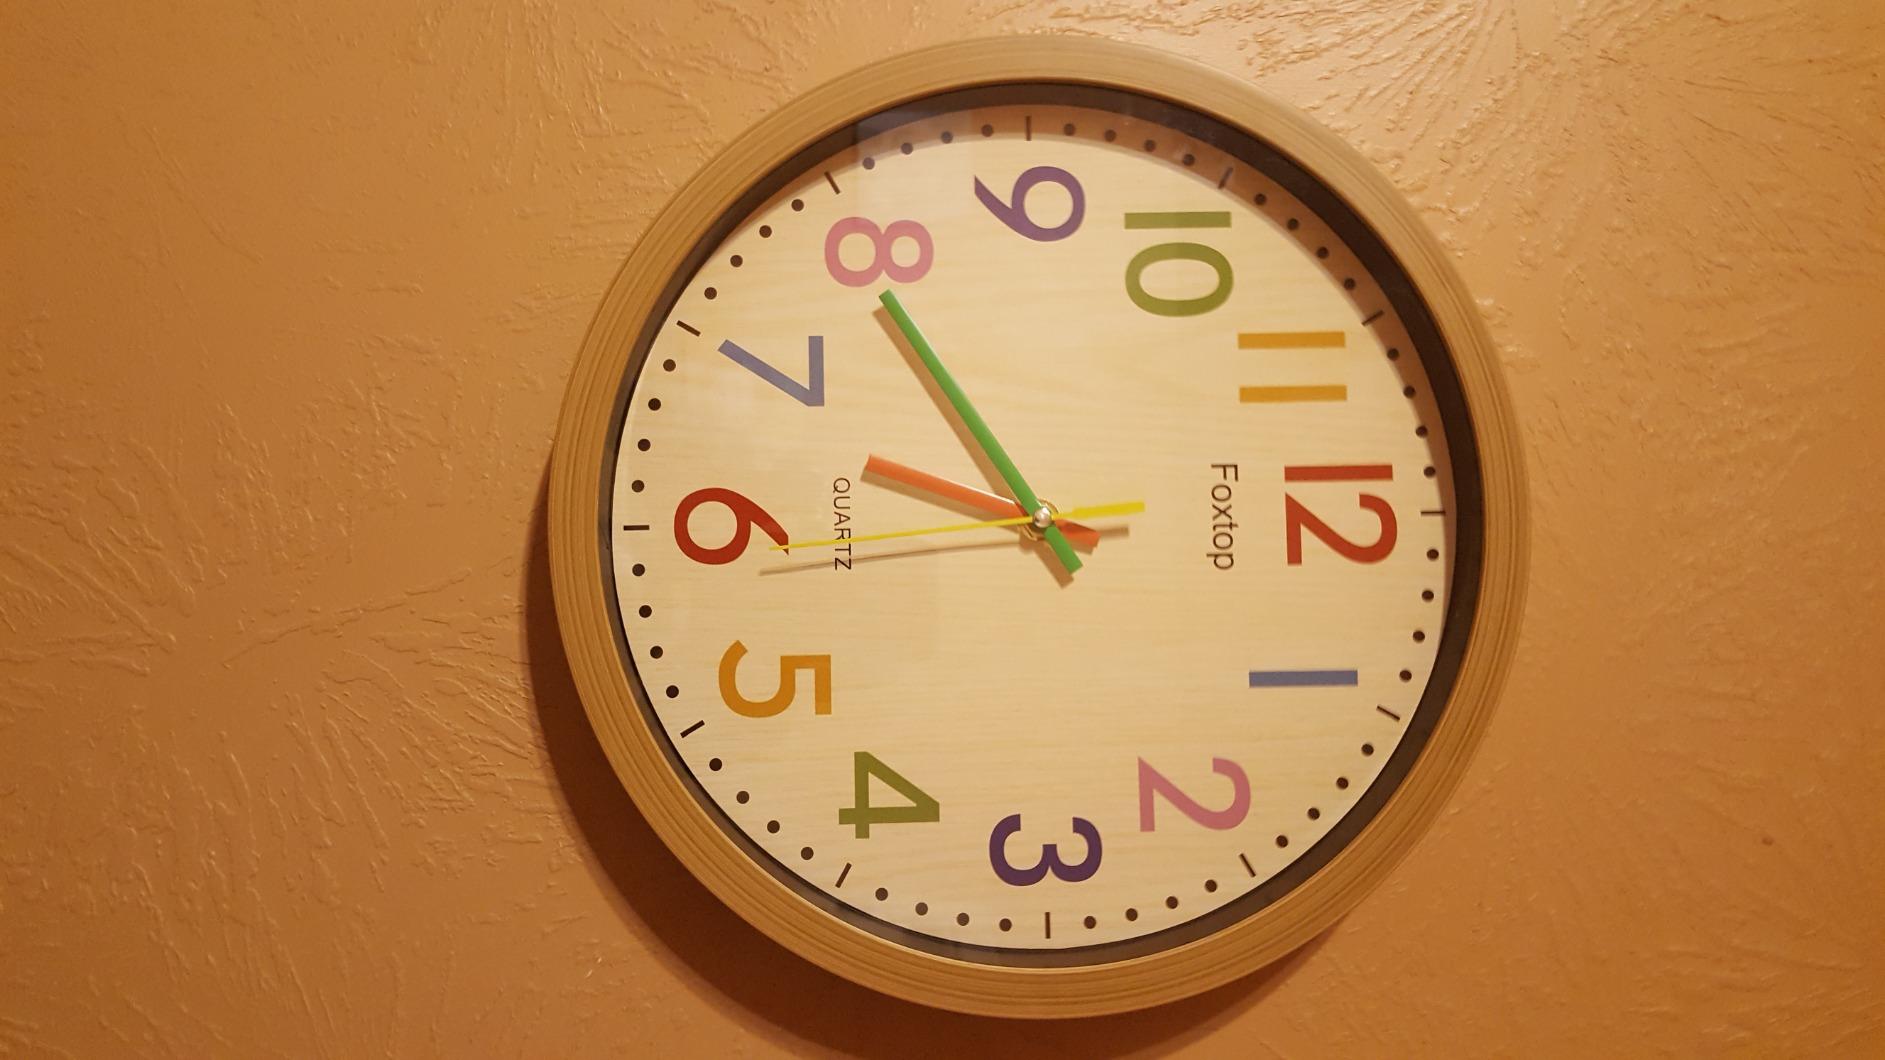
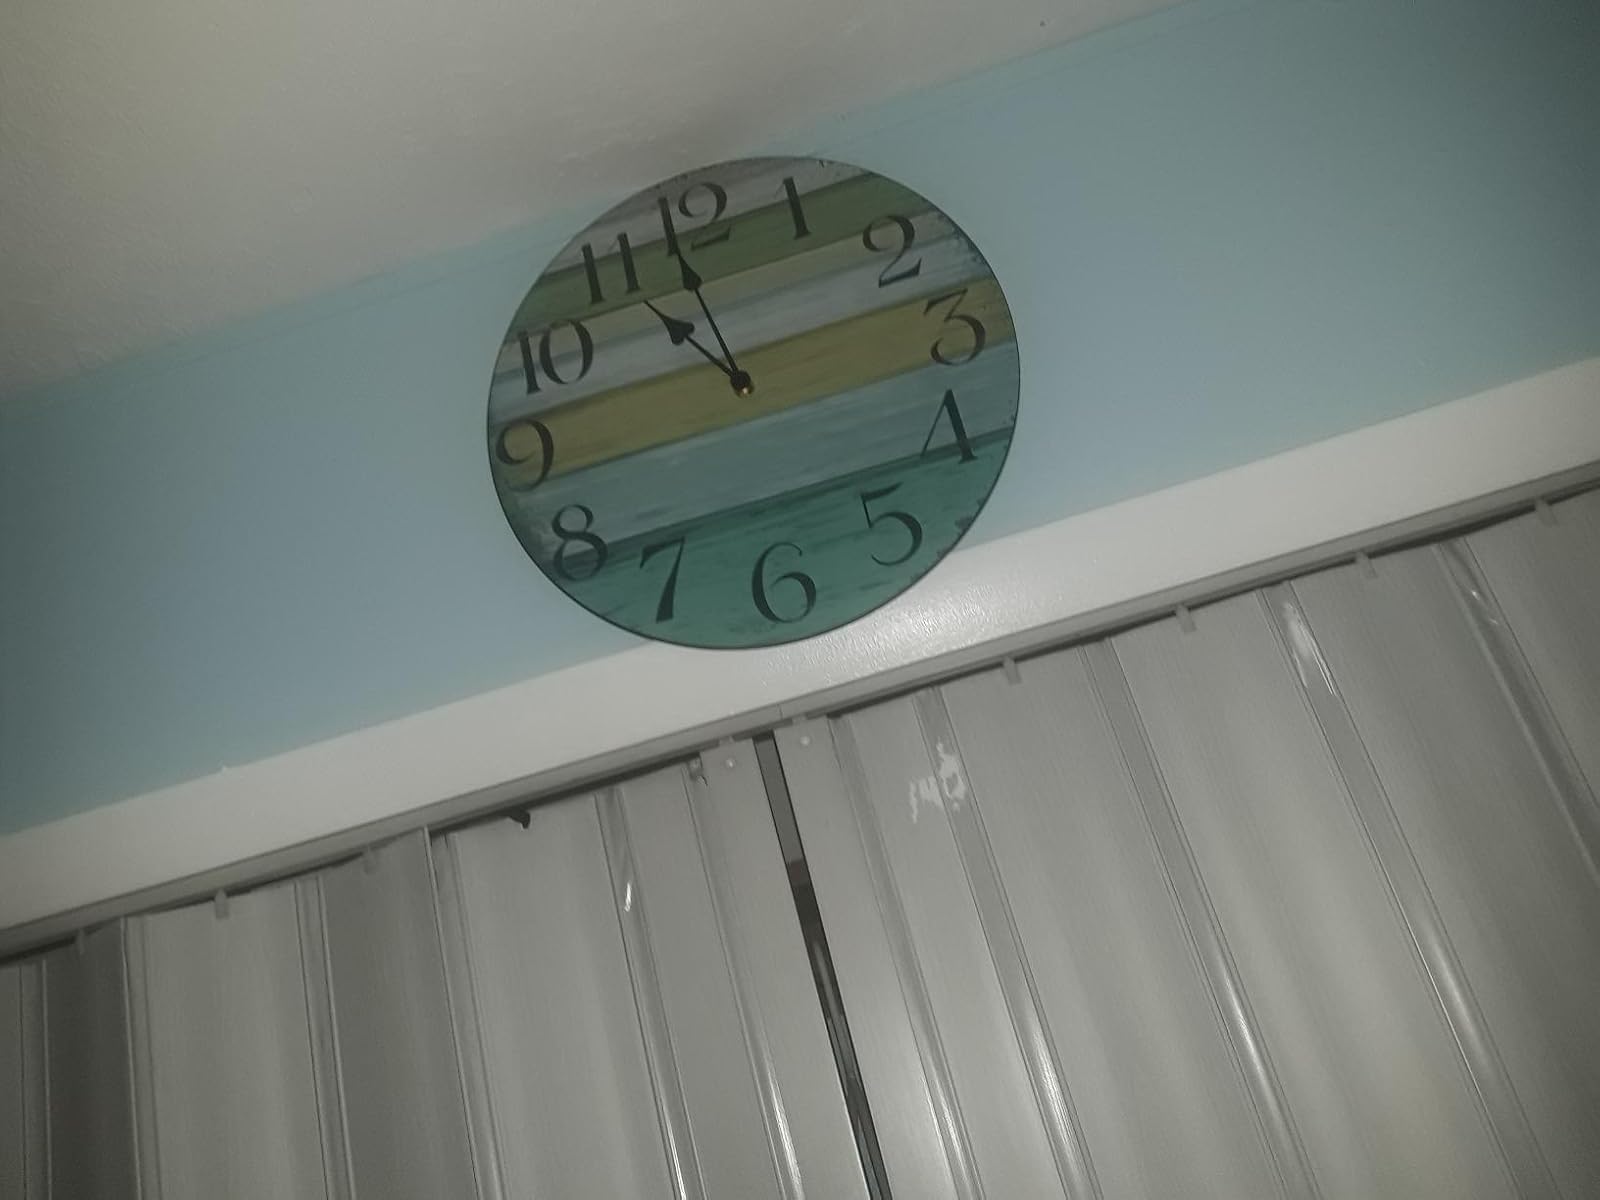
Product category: clock
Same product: no